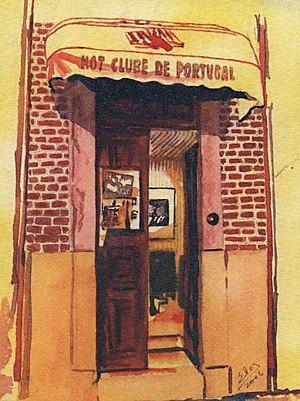
Le Hot Club du Portugal est le plus ancien club de jazz du Portugal. Il est ouvert depuis 1948 et se situe dans une cave dans la Praça da Alegria, à Lisbonne.